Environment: real
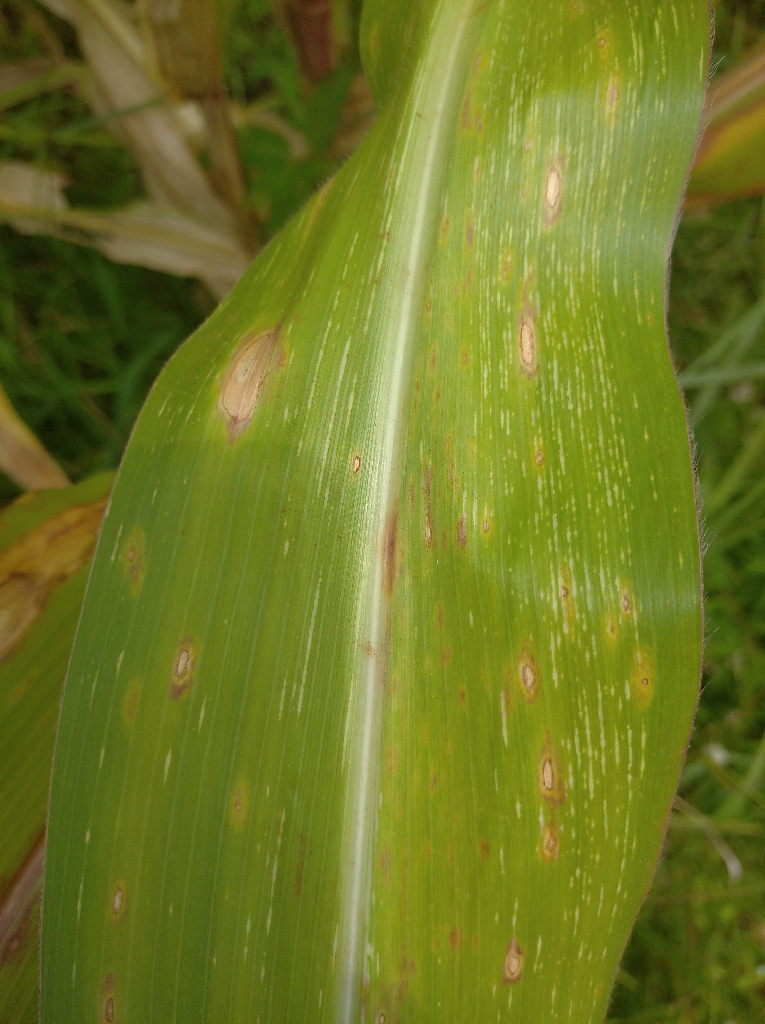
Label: northern_corn_leaf_blight